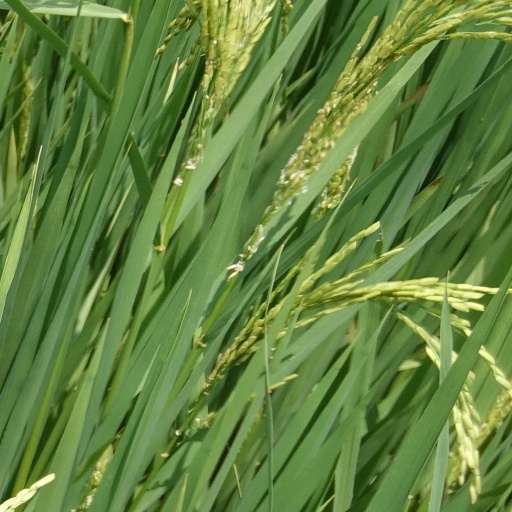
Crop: rice